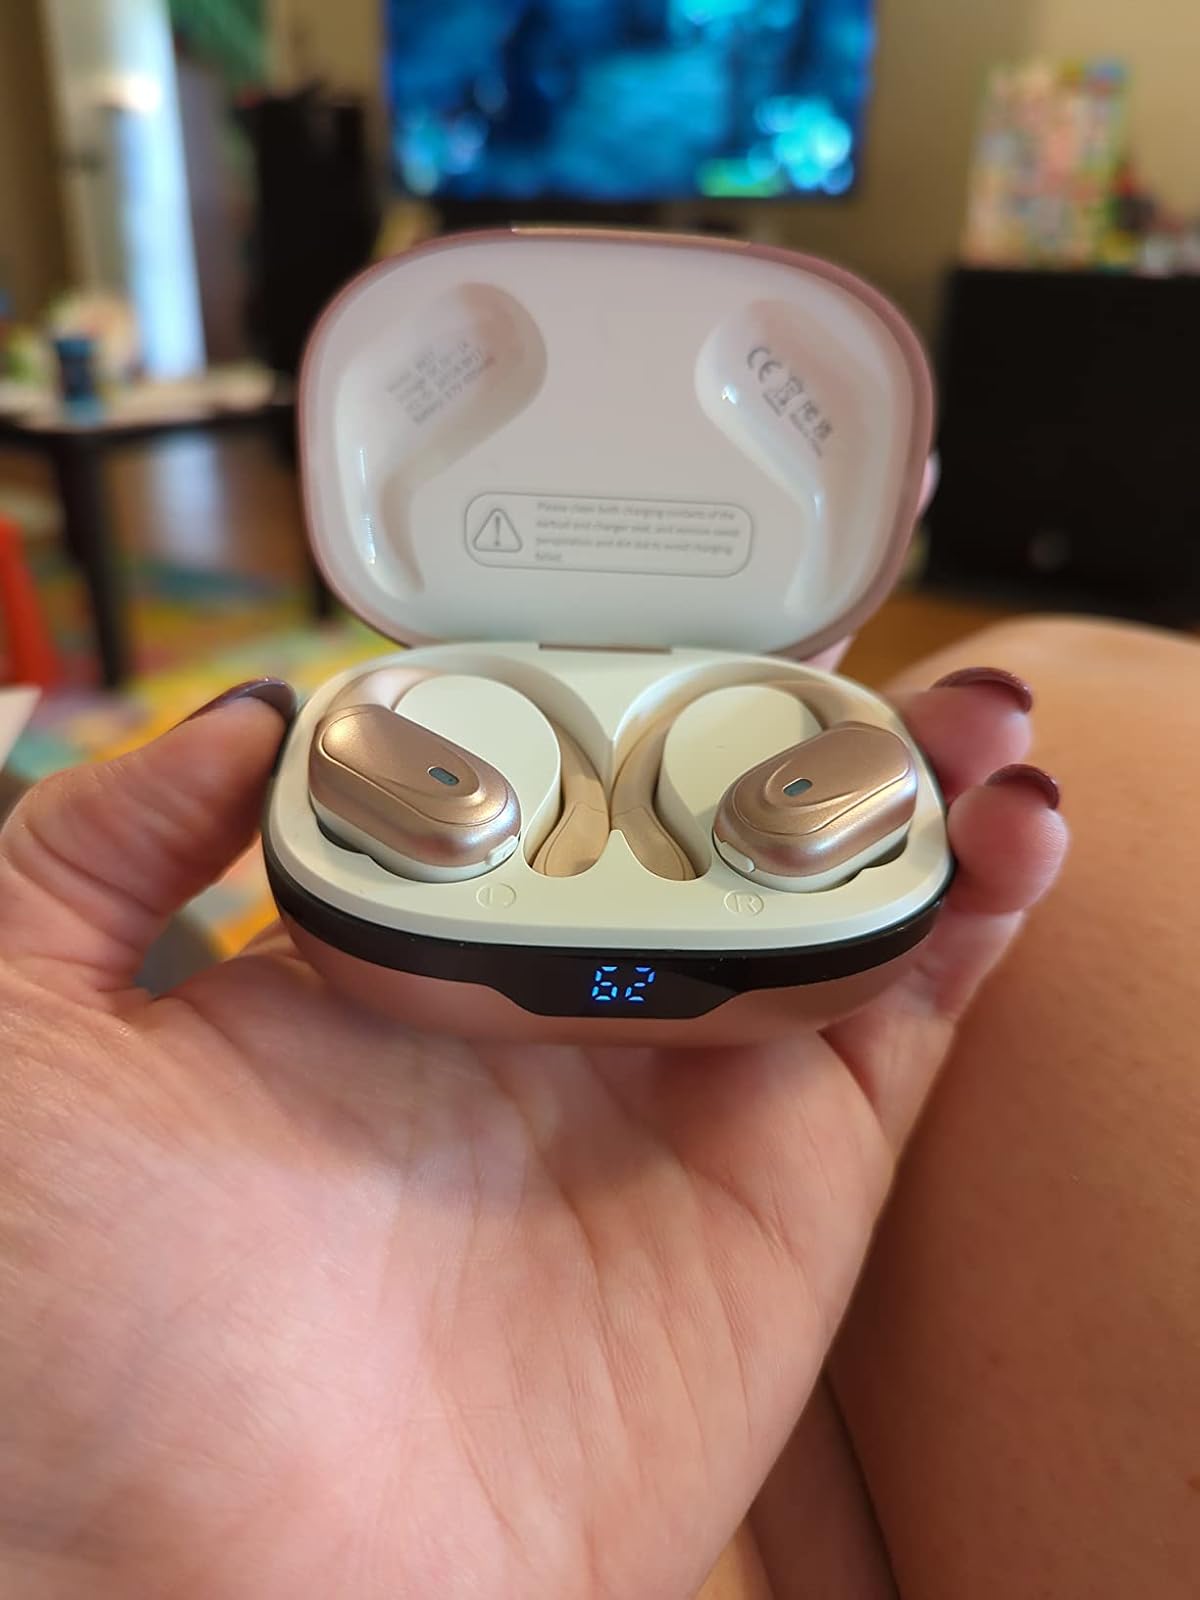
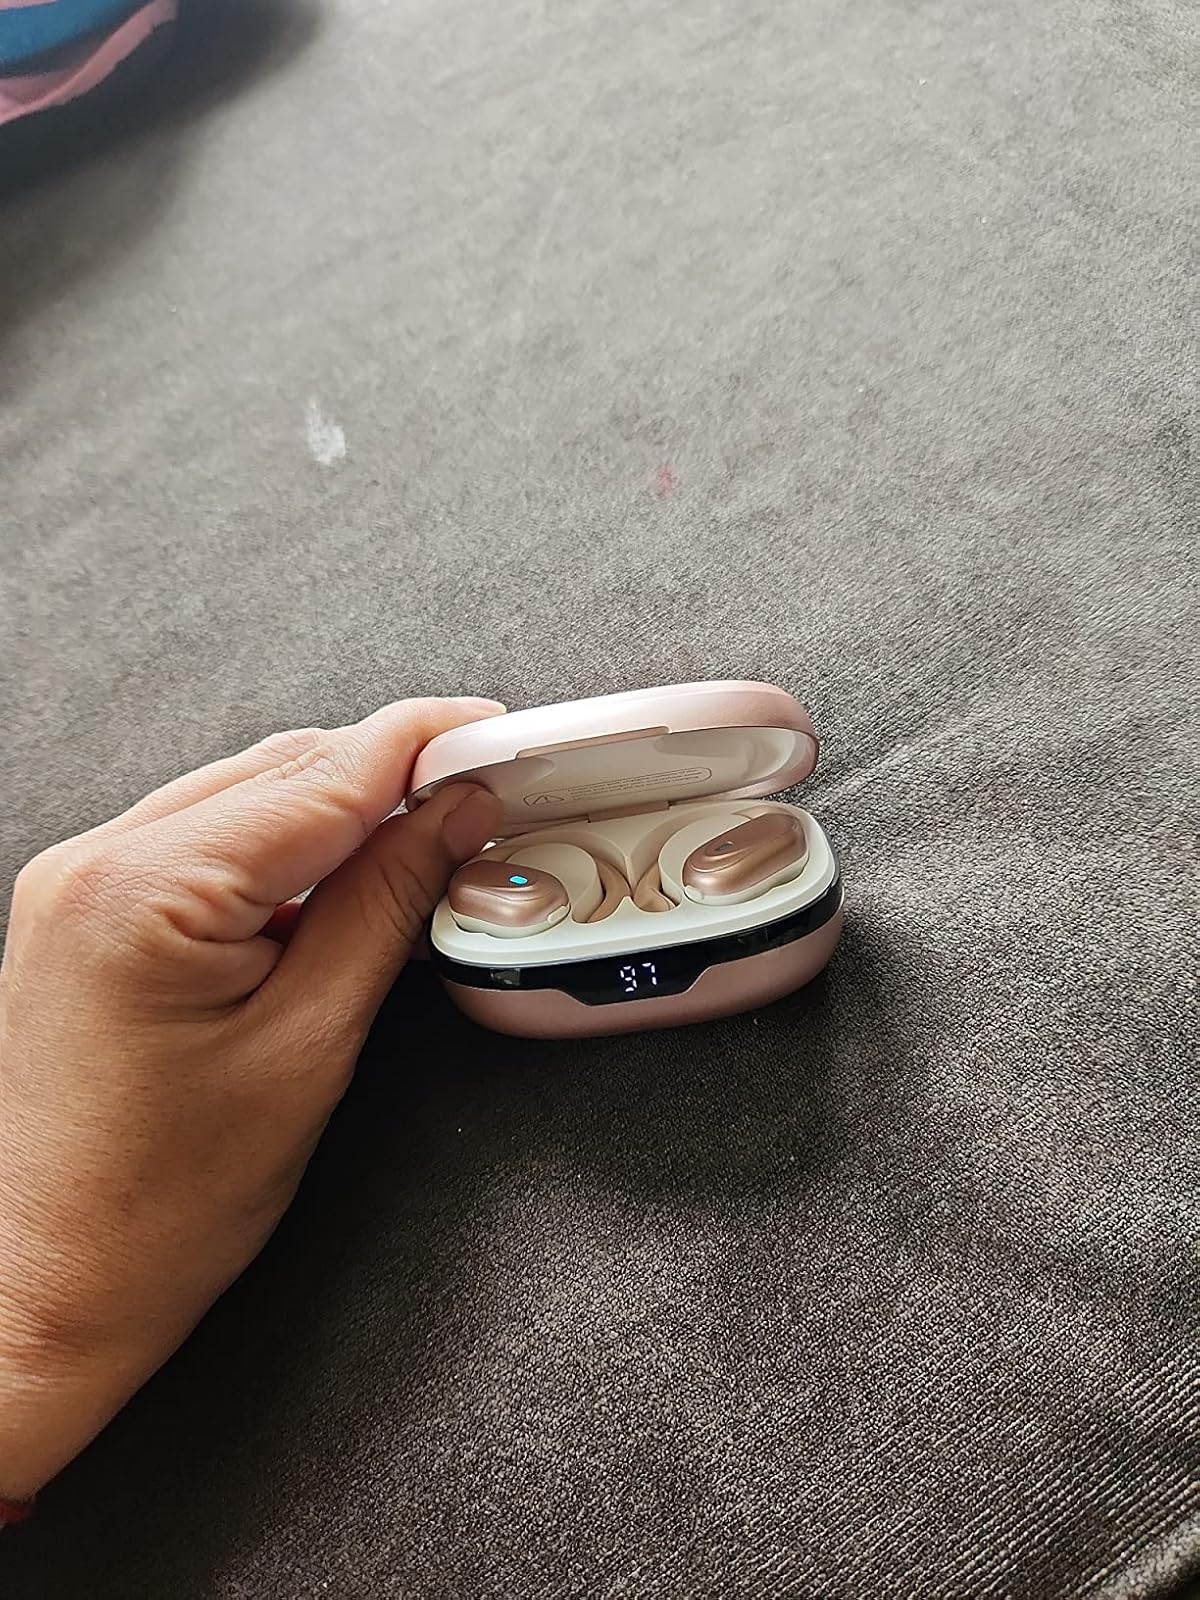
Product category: earbuds
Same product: yes